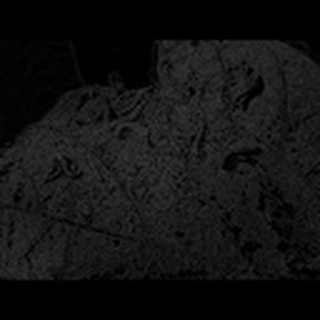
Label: cotton_army_worm